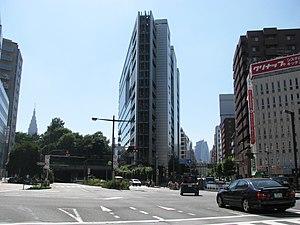
Yotsuya est un quartier de l'arrondissement de Shinjuku à Tōkyō, au Japon. Il est divisé en quatre districts appelés chōme.